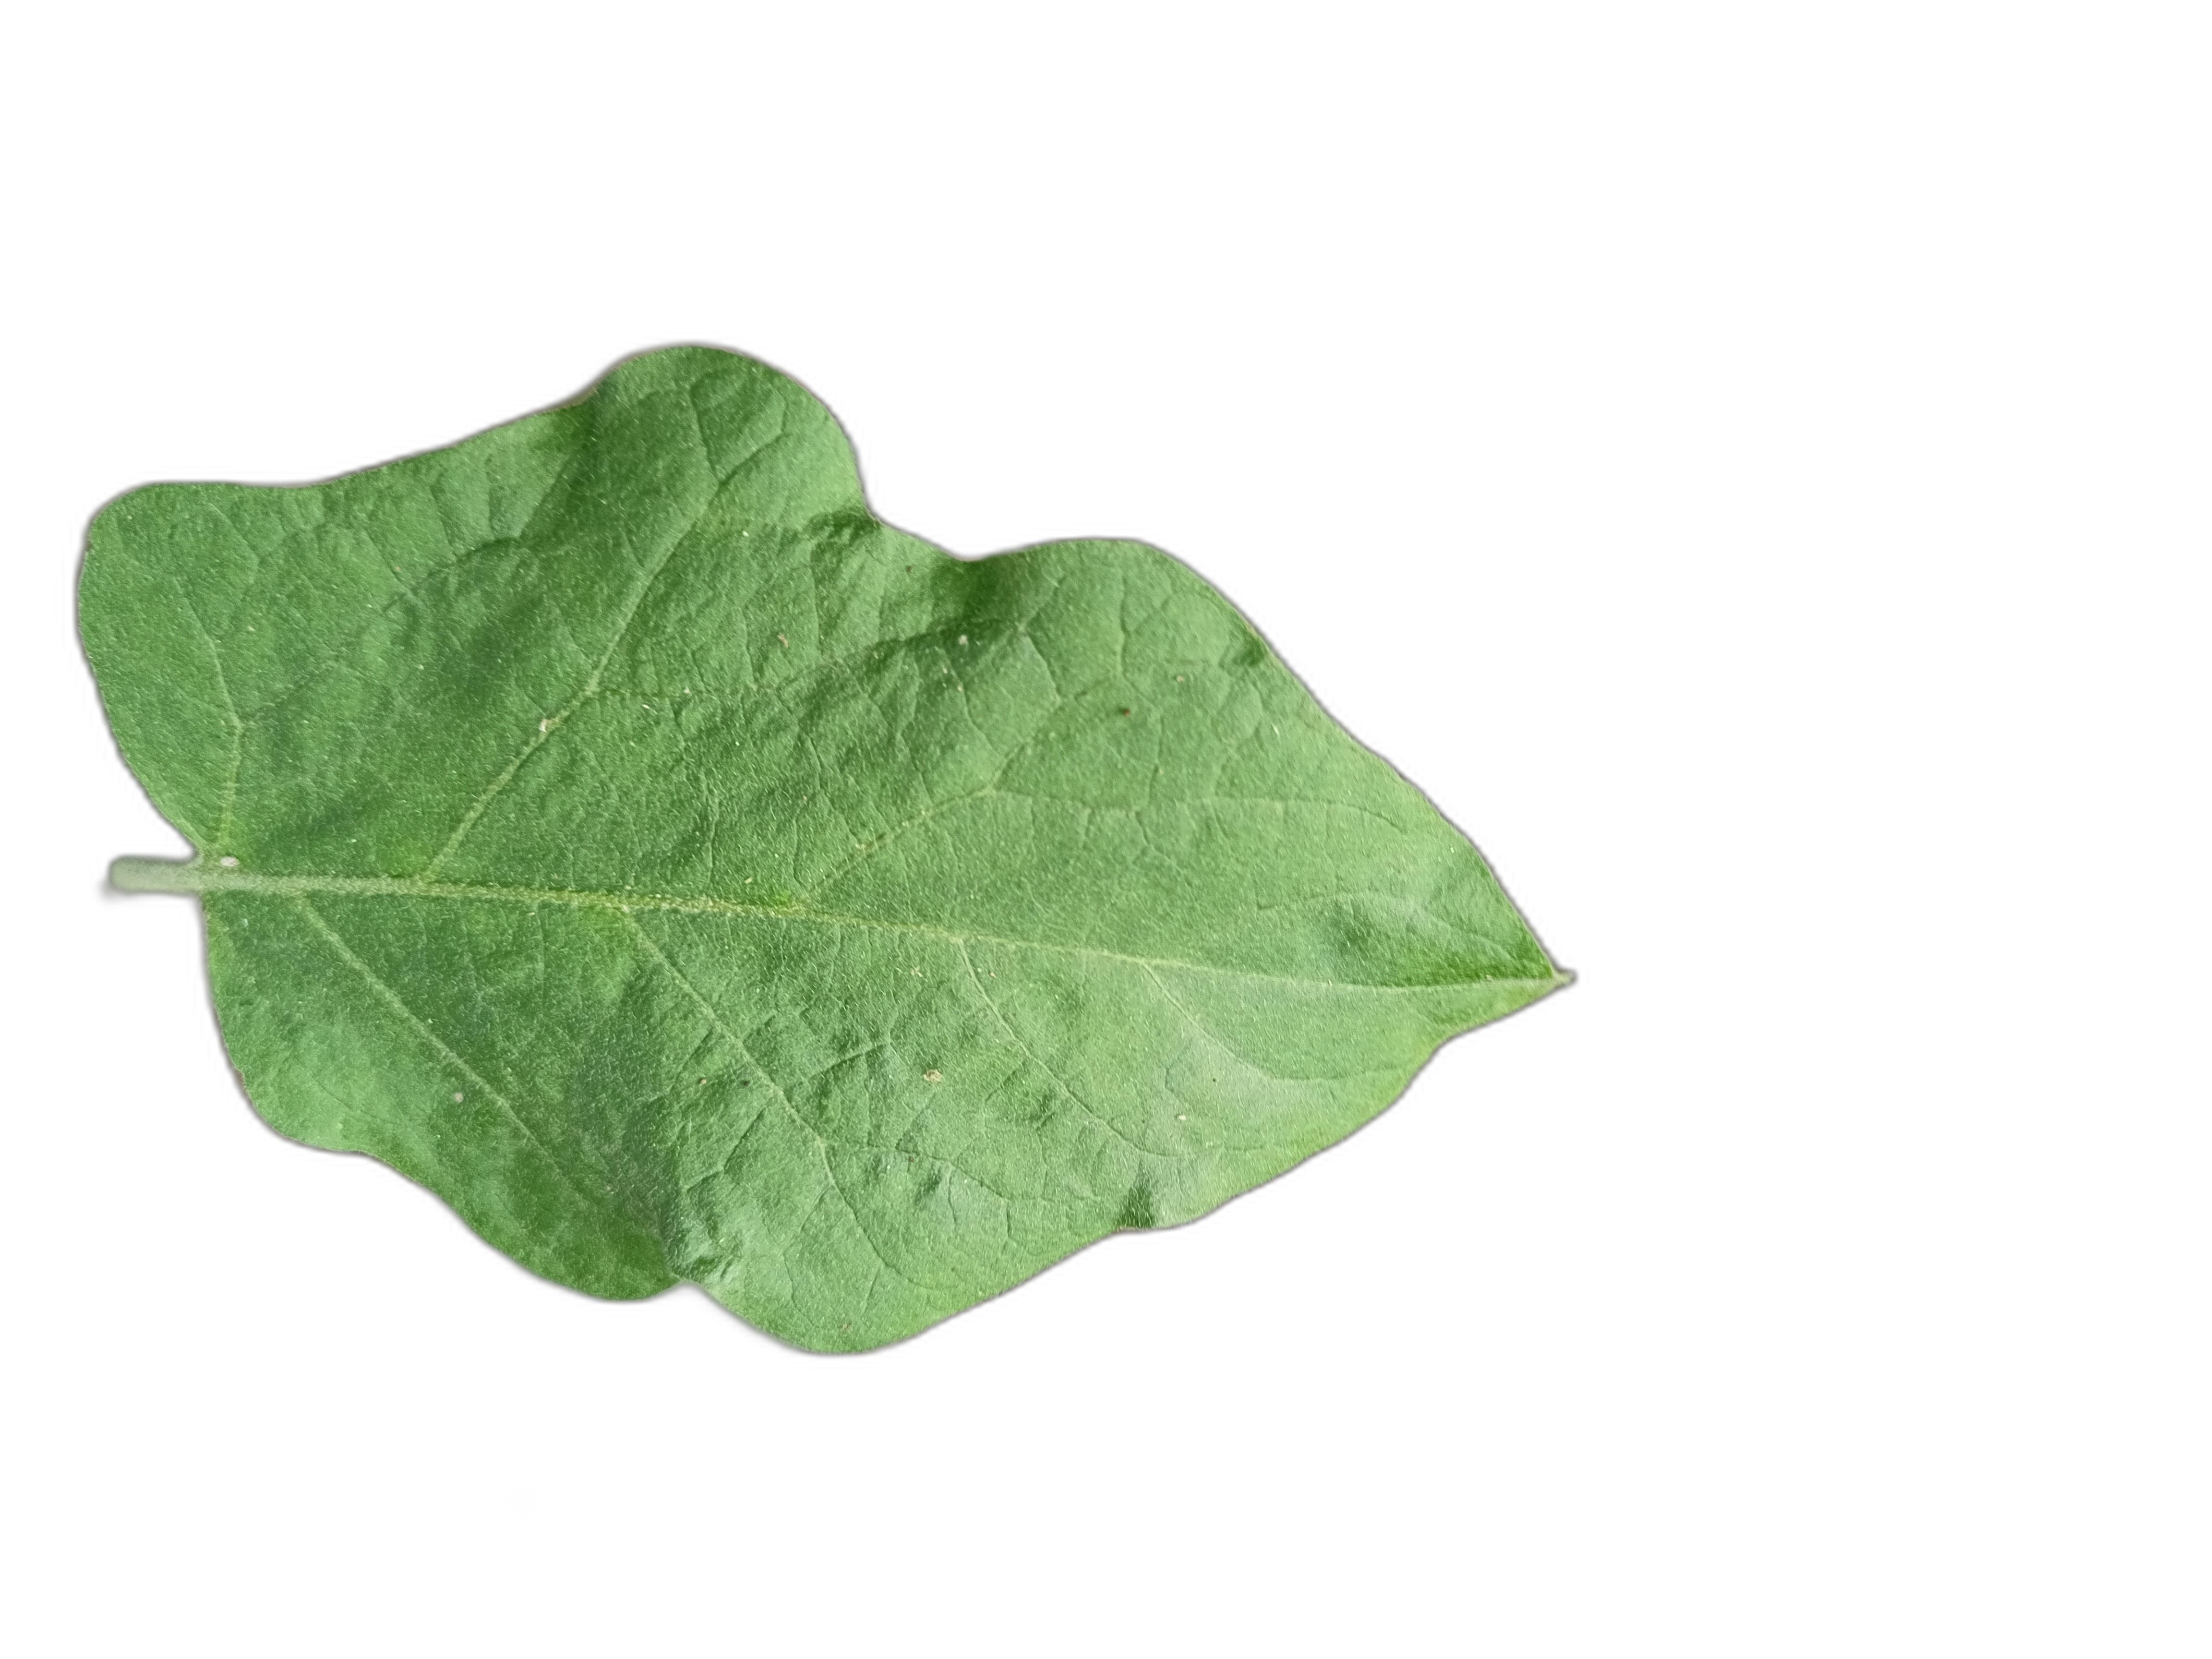
Label: Healthy Leaf